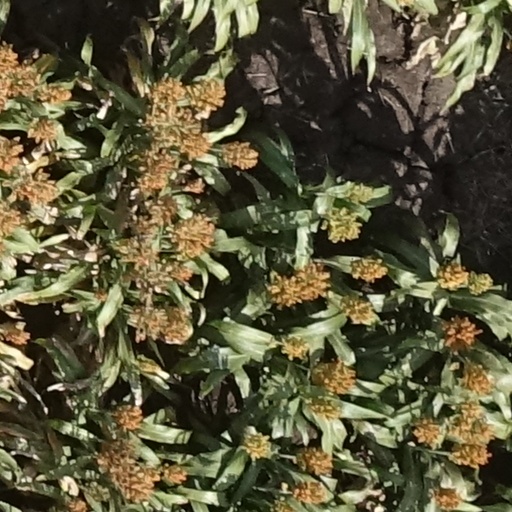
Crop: sorghum